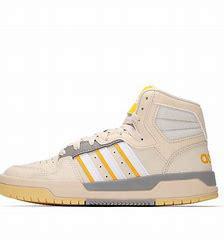
Brand: adidas
Model: neo Adidas NEO Entrap